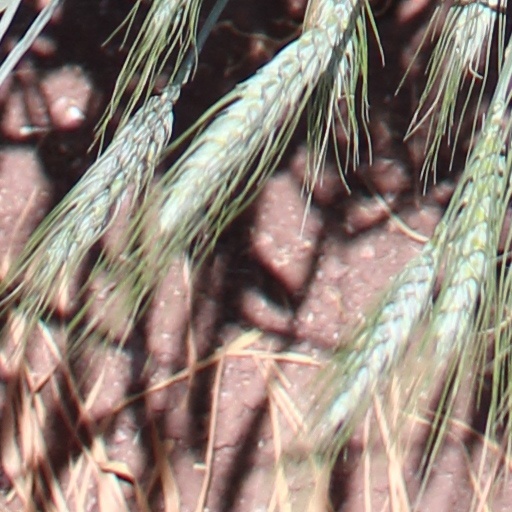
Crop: wheat